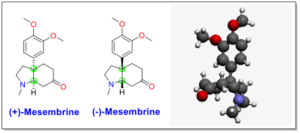
La mésembrine est un alcaloïde indolique présent dans de nombreuses plantes de la famille des Aizoaceae comme Mesembryanthemum crystallinum et Sceletium tortuosum, toutes deux originaires d'Afrique du Sud.